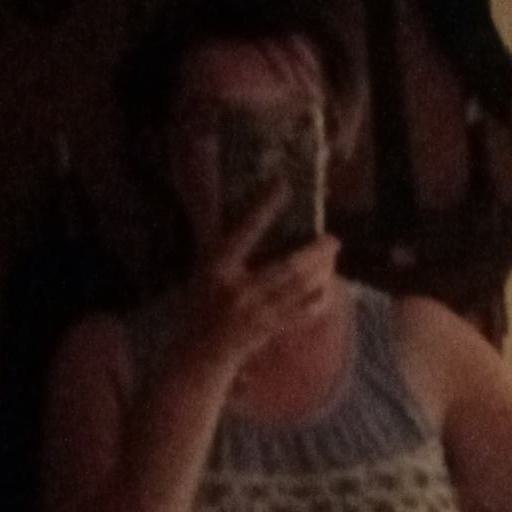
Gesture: no_gesture